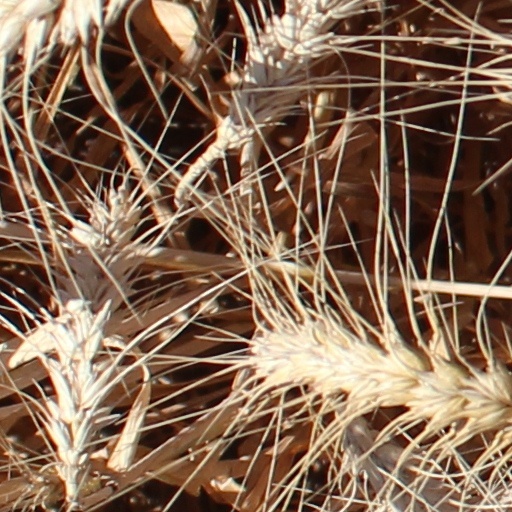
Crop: wheat